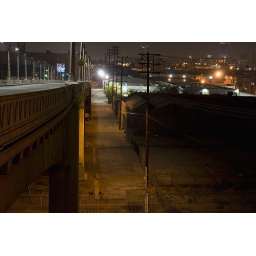
A shot from the 6th street bridge in Downtown L.A.